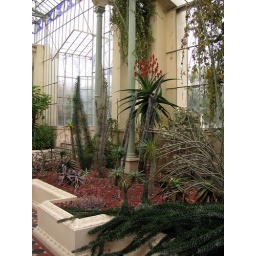
Garden bed of succulents, plants with nasty thorns and creepers in the Palm House